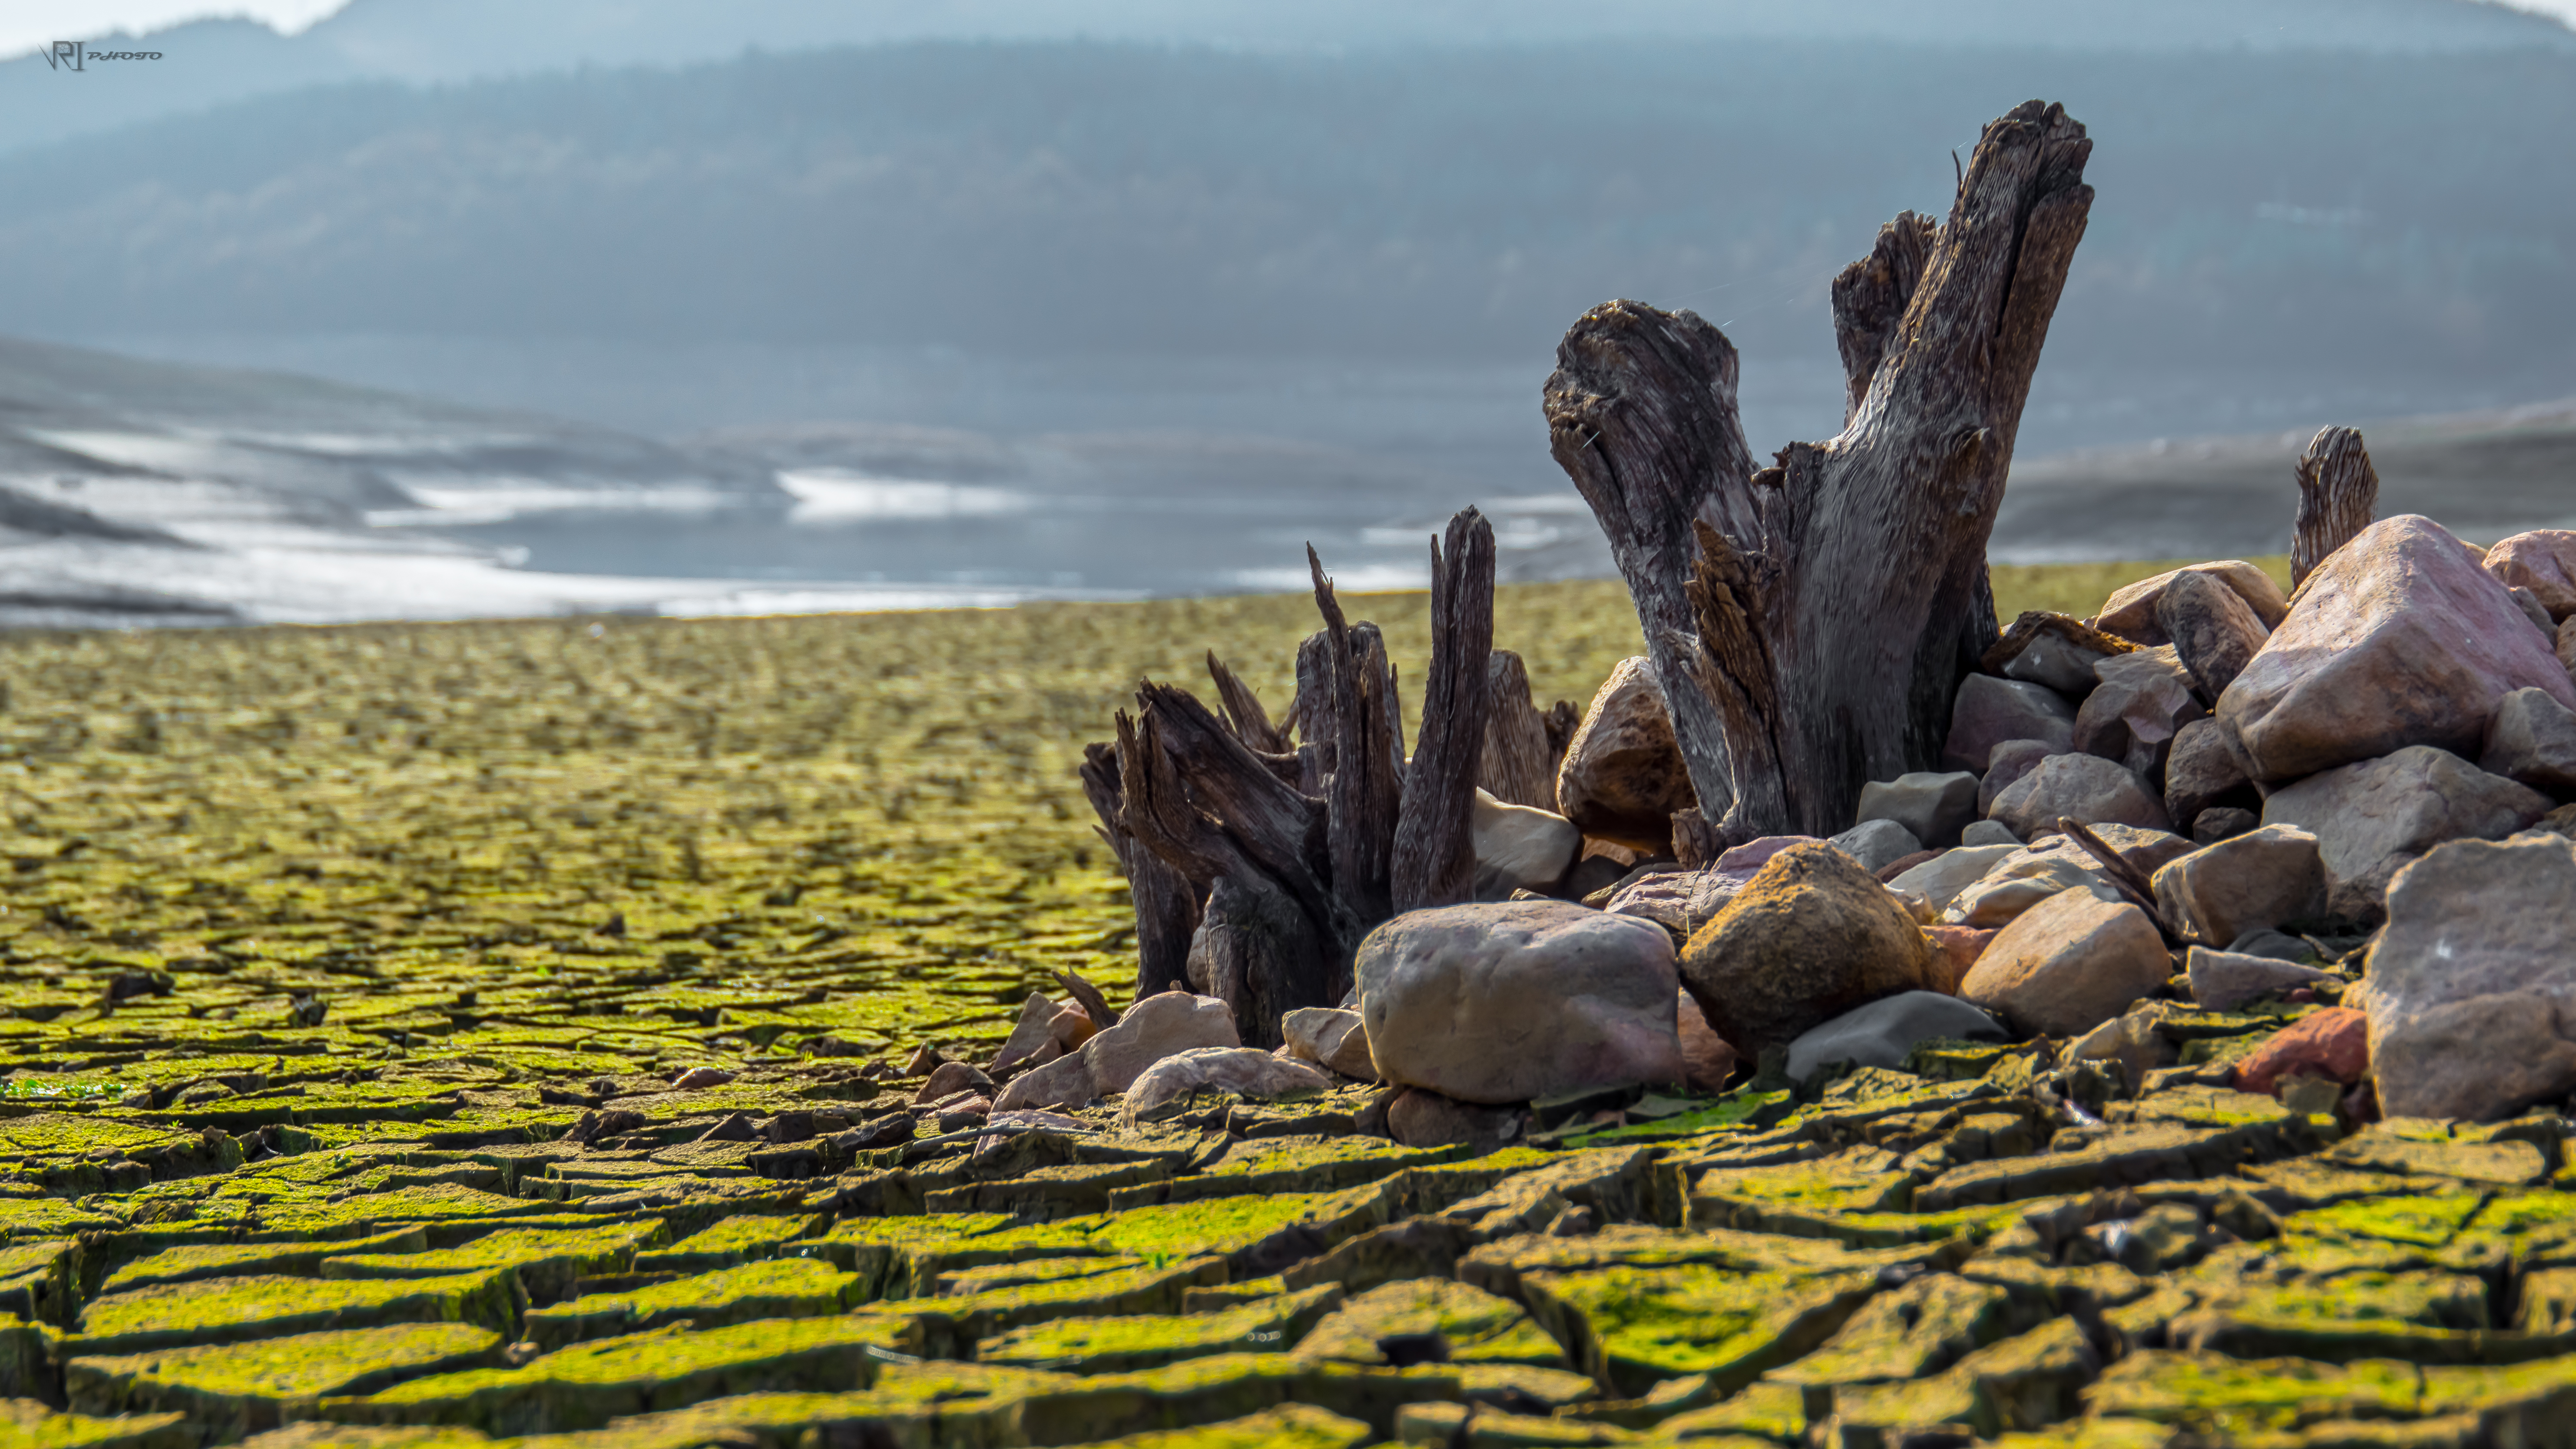
roots, stones, drought, moss, nature, natural landscape, rock, vegetation, wood, sky, tree, shore, coast, landscape, sea, cloud, plant, driftwood, ocean, wildlife, sand, reflection, trunk, fell, horizon, flower, national park, lake, mountain, bay, hill